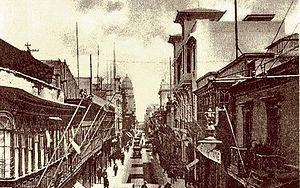
L'histoire de Lima commence vers 100 à 650 lorsque le territoire de l'actuelle capitale du Pérou, était habité par divers groupes amérindiens, bien avant l'arrivée de l'Empire Inca dans la région. Cette civilisation appelée culture Lima se développa dans les vallées des rivières Chillón, Rímac et Lurín. Les populations étaient regroupées sous différentes seigneuries régionales, parmi lesquelles la seigneurie d'Ichma. La vallée de ces 3 rivières et ses environs a été occupée par une série implantations et de complexes bâtis de différentes époques construits en adobe, boue et pierre associés au système d'irrigation des vallées; à ce jour, il y a environ 500 de ces restes sous forme de pyramides, de plates-formes et plus, dispersés dans toute la ville. Le temple de Pachacamac dans la vallée du Lurín est le temple le plus important laissé par ces civilisations.